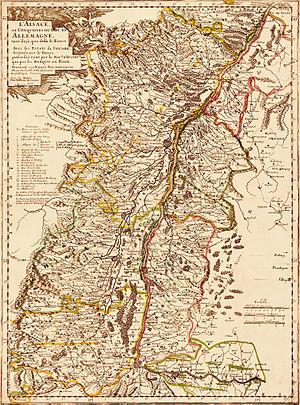
L'Alsace ou conquestes Du Roy En Allemagne tant deçà que delà le Rhein, carte de Guillaume Sanson, 1666.
Au XVIᵉ siècle un mouvement de renouveau suscité par Luther toucha aussi l'Alsace. Rejeté par les autorités de l'Église romaine, il a conduit au protestantisme. Celui-ci s’est maintenu à travers les siècles, partageant la foi chrétienne de toujours, mais incarnant une autre manière de vivre cette foi. Le protestantisme en Alsace, bien que minoritaire, a marqué l’histoire religieuse, culturelle et sociale de la région. Il s’est manifesté, en particulier, par quelques grandes figures telles que Martin Bucer, Jean-Frédéric Oberlin et Albert Schweitzer. À côté des Églises luthérienne et réformée, reconnues par l’État, et aujourd'hui unies, il est présent aussi par un ensemble de communautés libres.